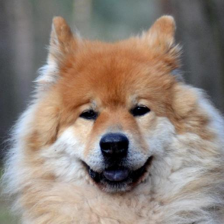
Label: animals